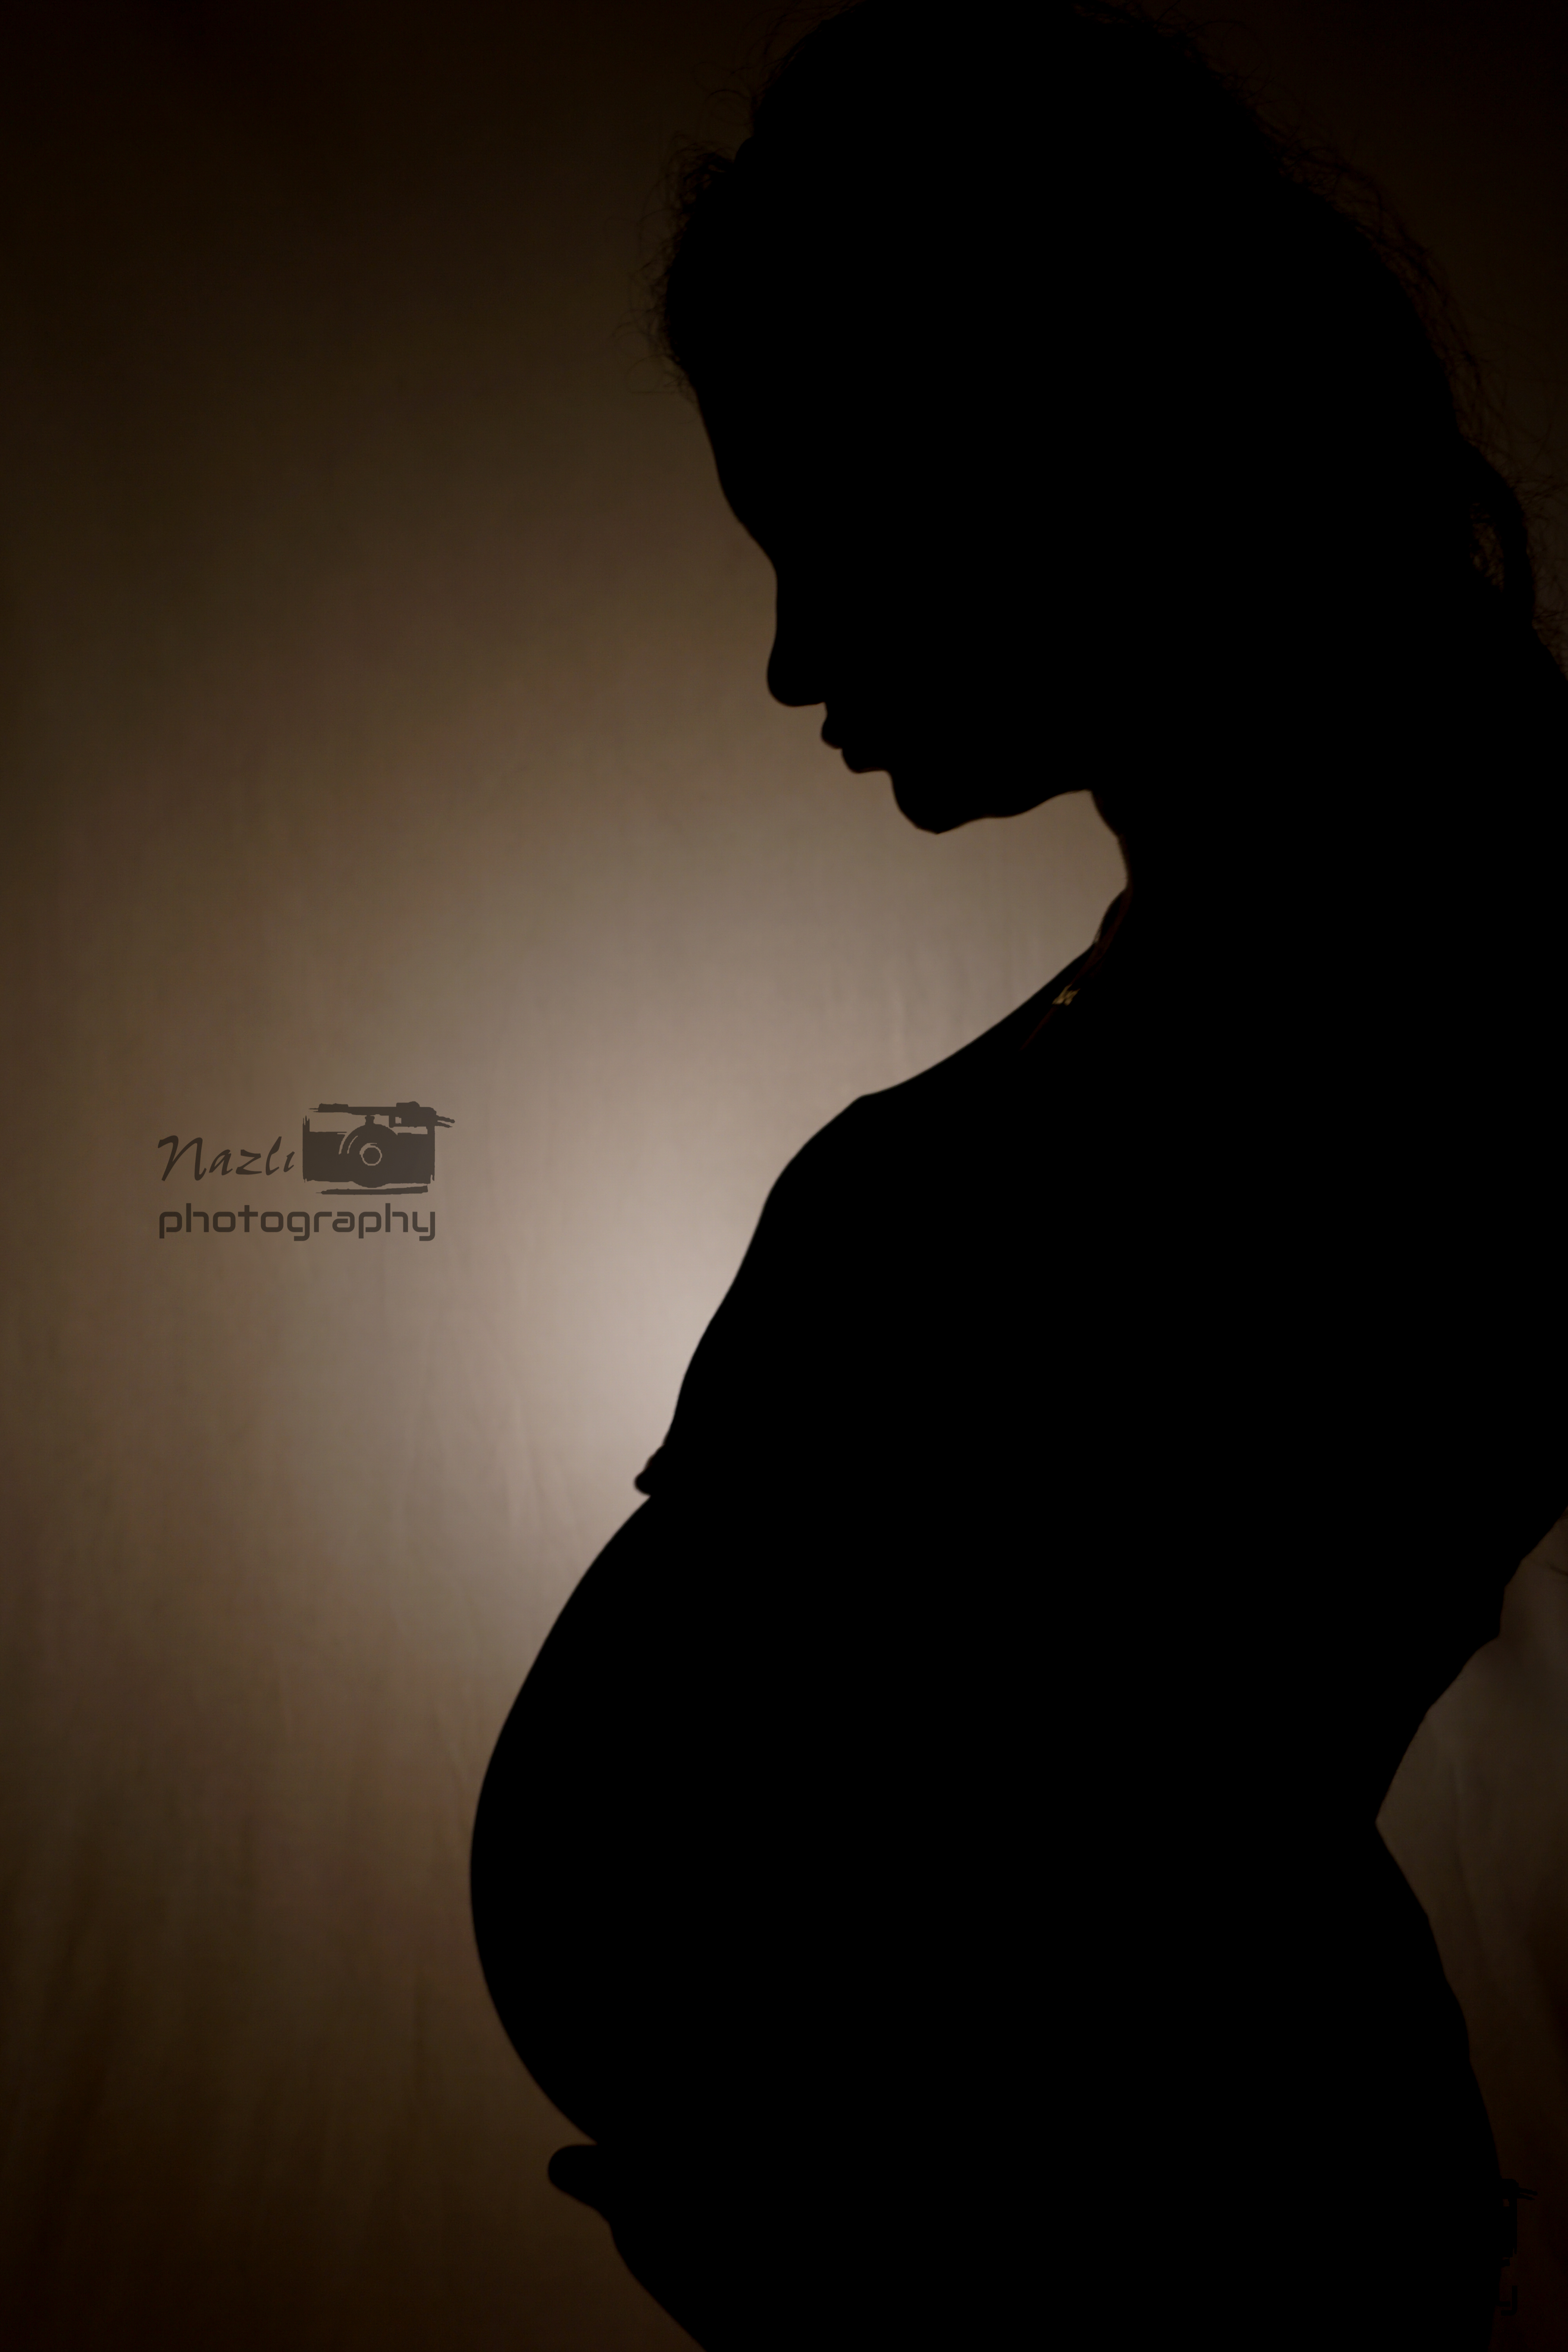
woman, silhouette, light, darkness, shadow, sky, backlighting, computer wallpaper